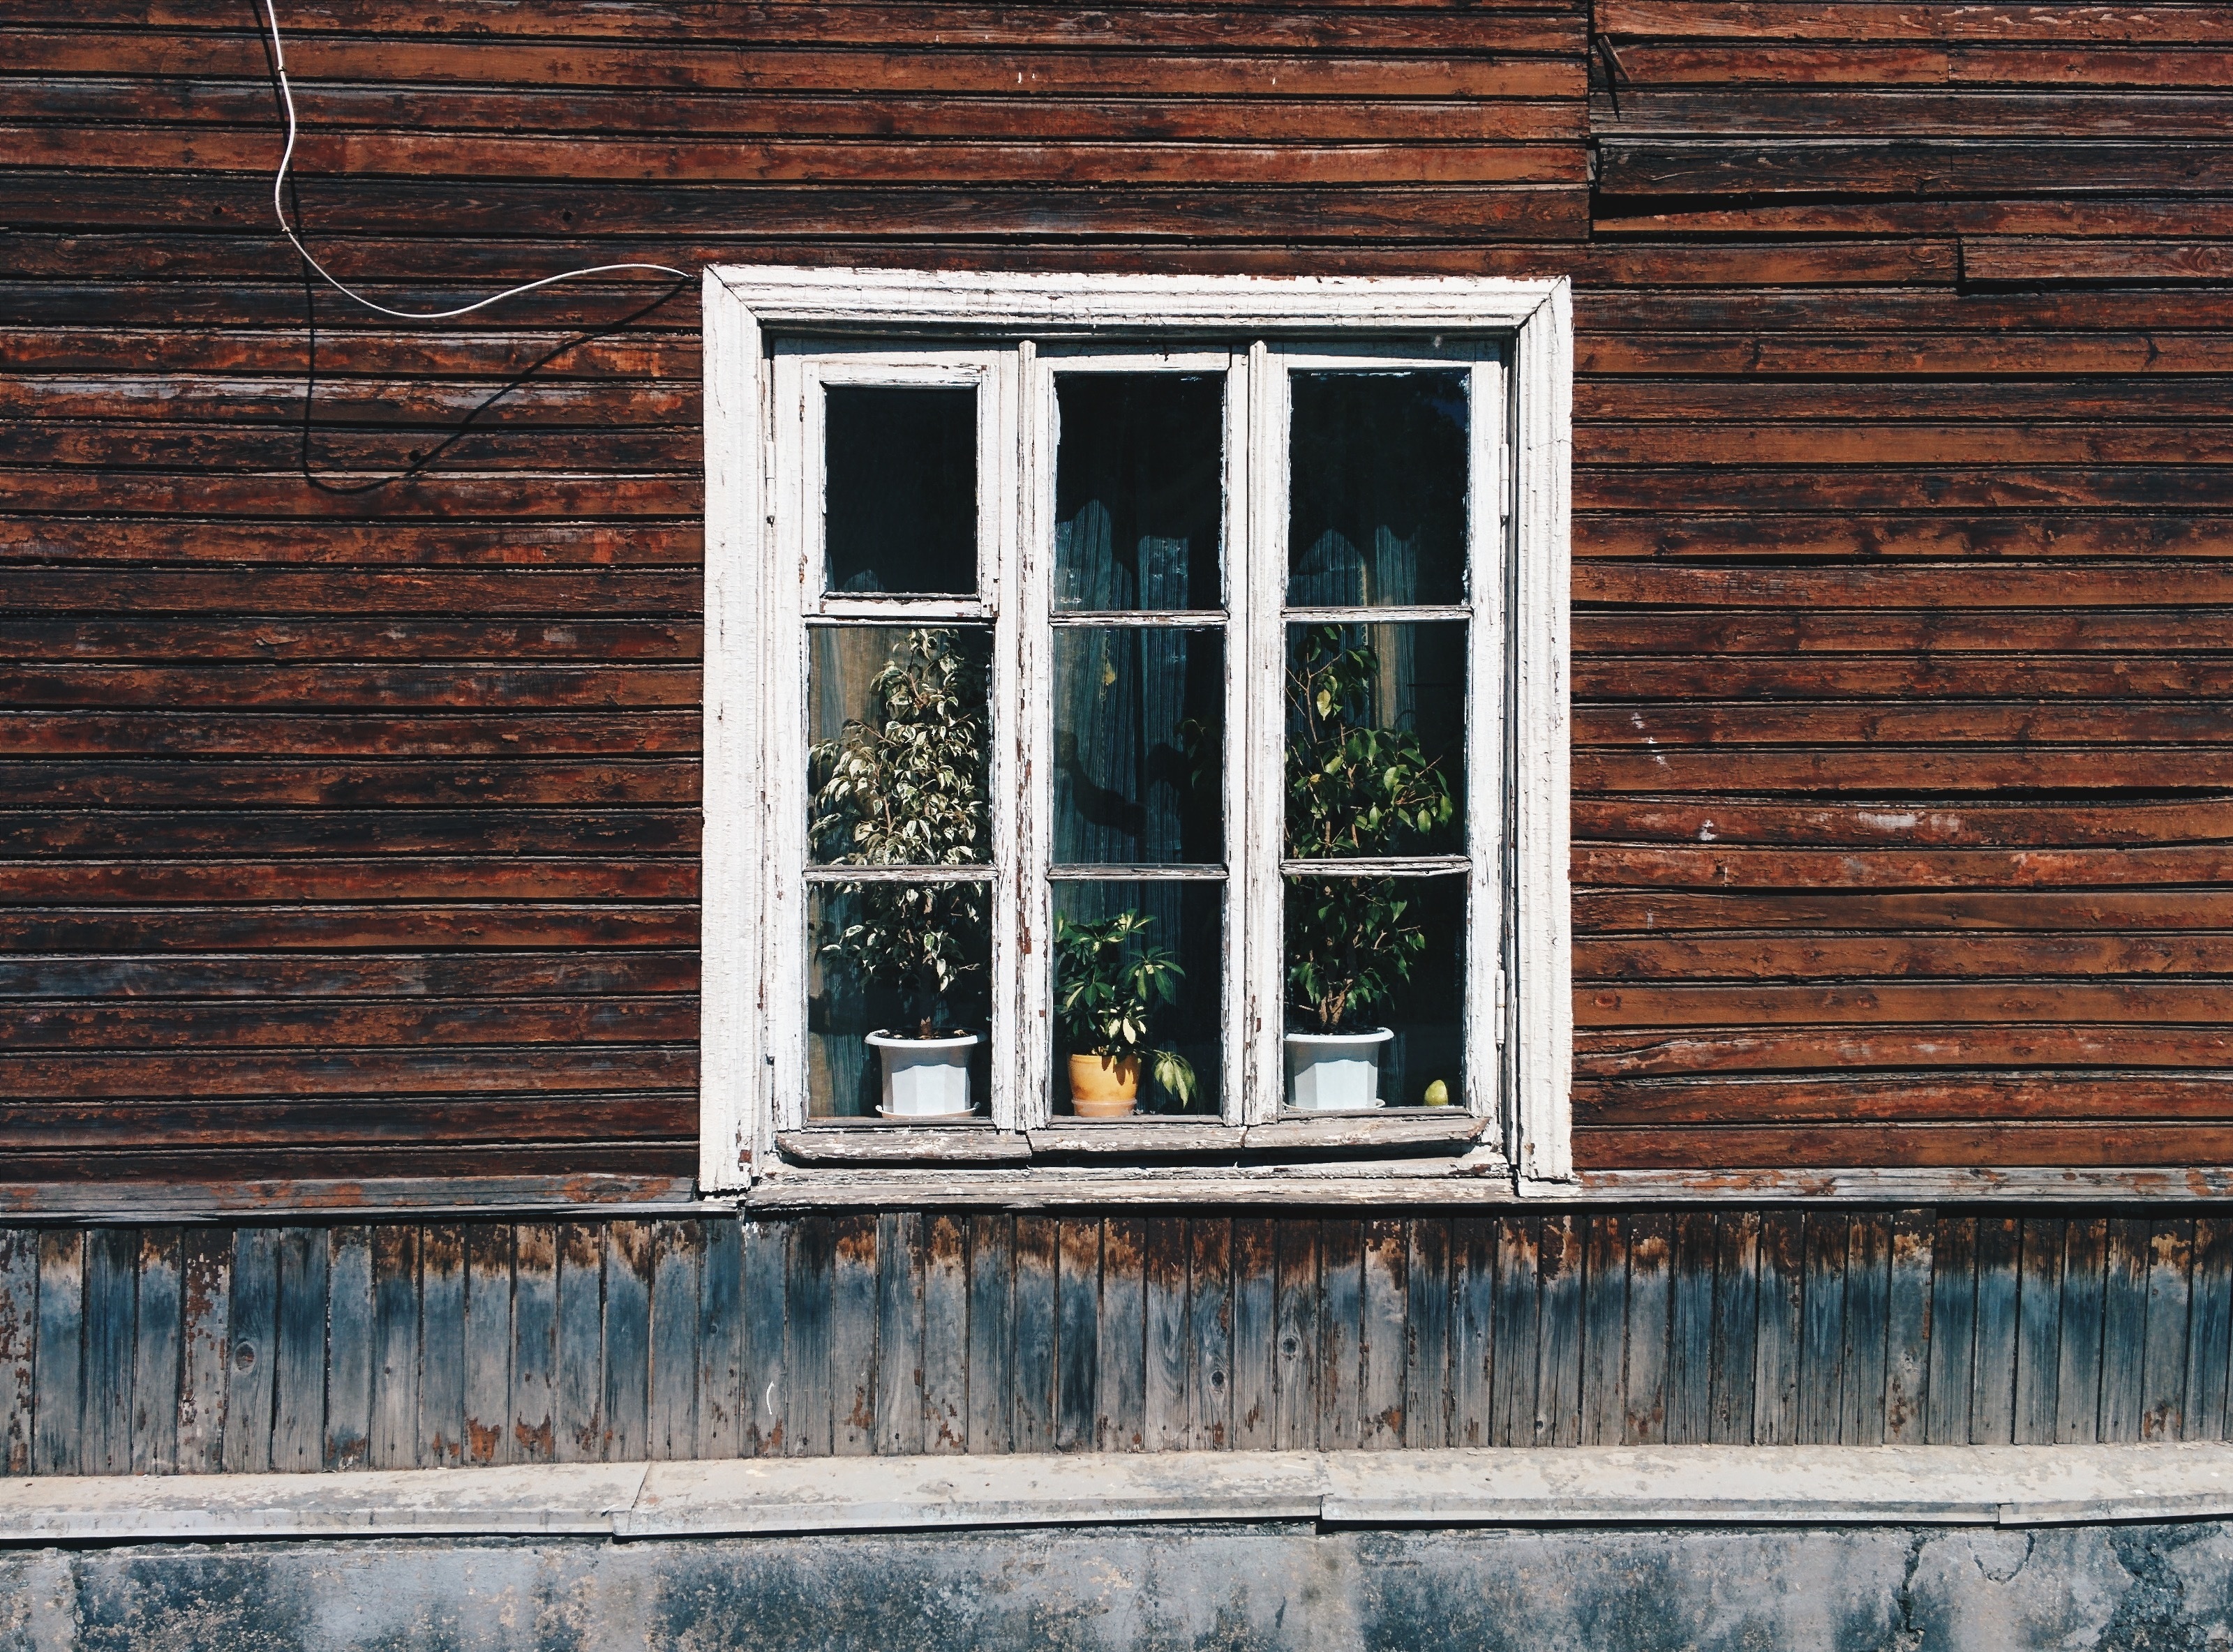
wood, vintage, house, window, glass, building, old, barn, home, wall, rustic, rural, brown, facade, brick, door, material, weathered, wooden, siding, sash window